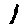
Label: 1